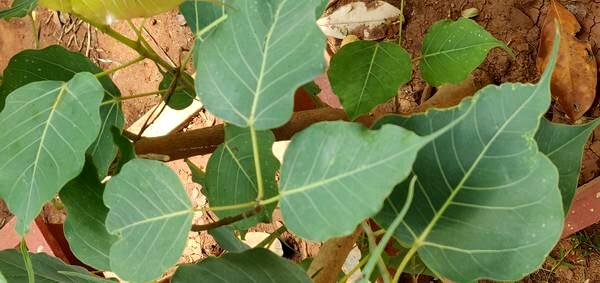
Plant: Arali